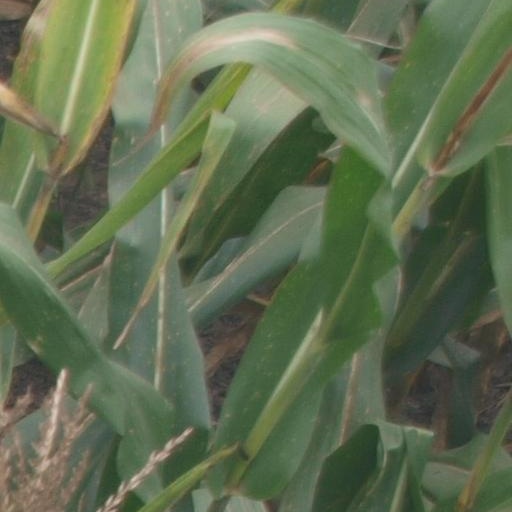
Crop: maize; corn